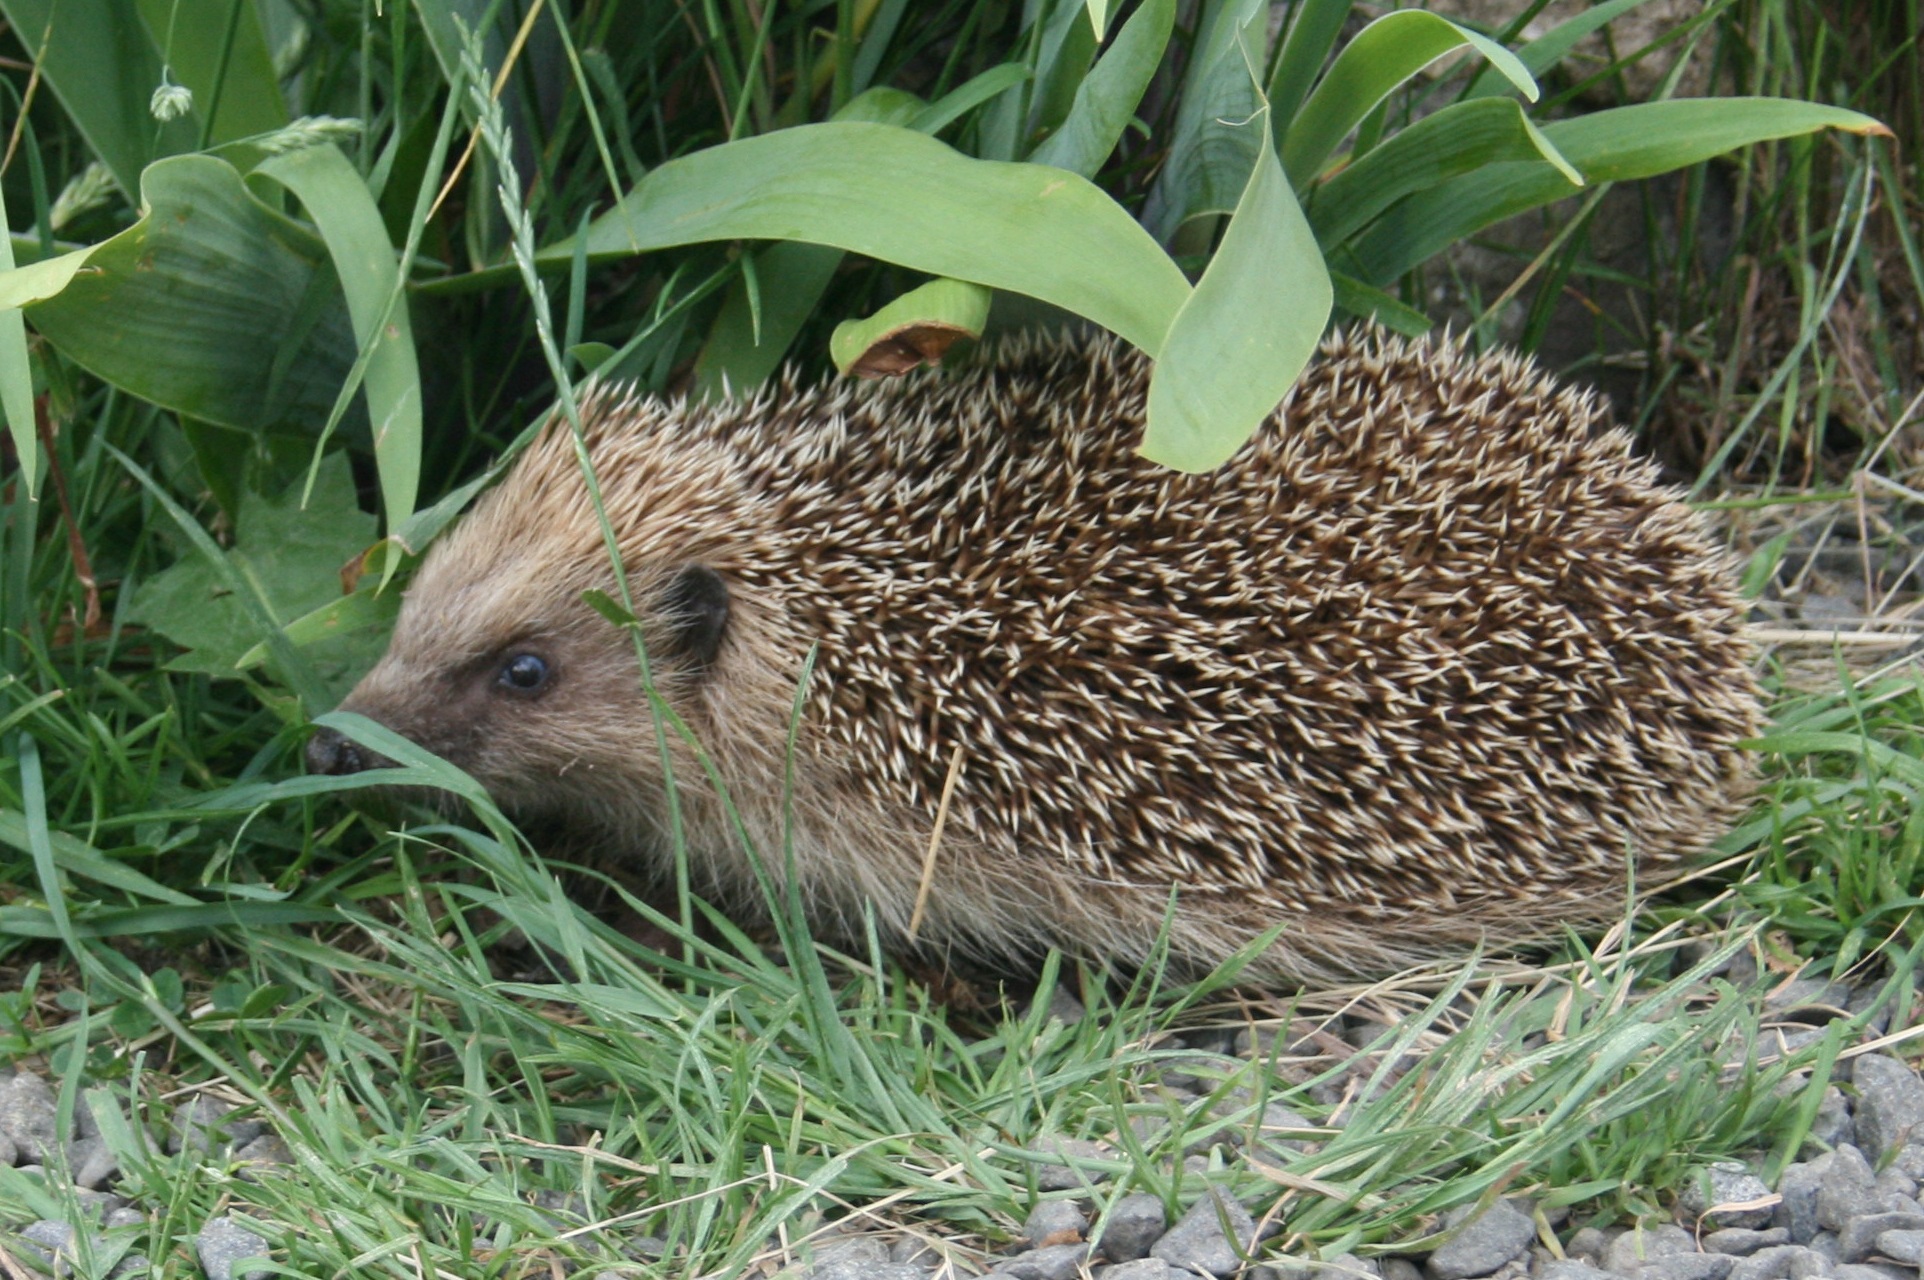
nature, animal, wildlife, mammal, garden, fauna, ecology, hedgehog, look, vertebrate, wild animals, echidna, erinaceidae, domesticated hedgehog